Marek Szczepanowski

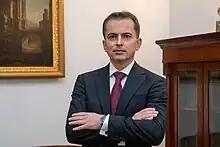
Marek Szczepanowski (2023)

Marek Szczepanowski (born 4 June 1972, Sochaczew) is a Polish diplomat and civil servant who serves as an ambassador of Poland to Cyprus since September 2023.